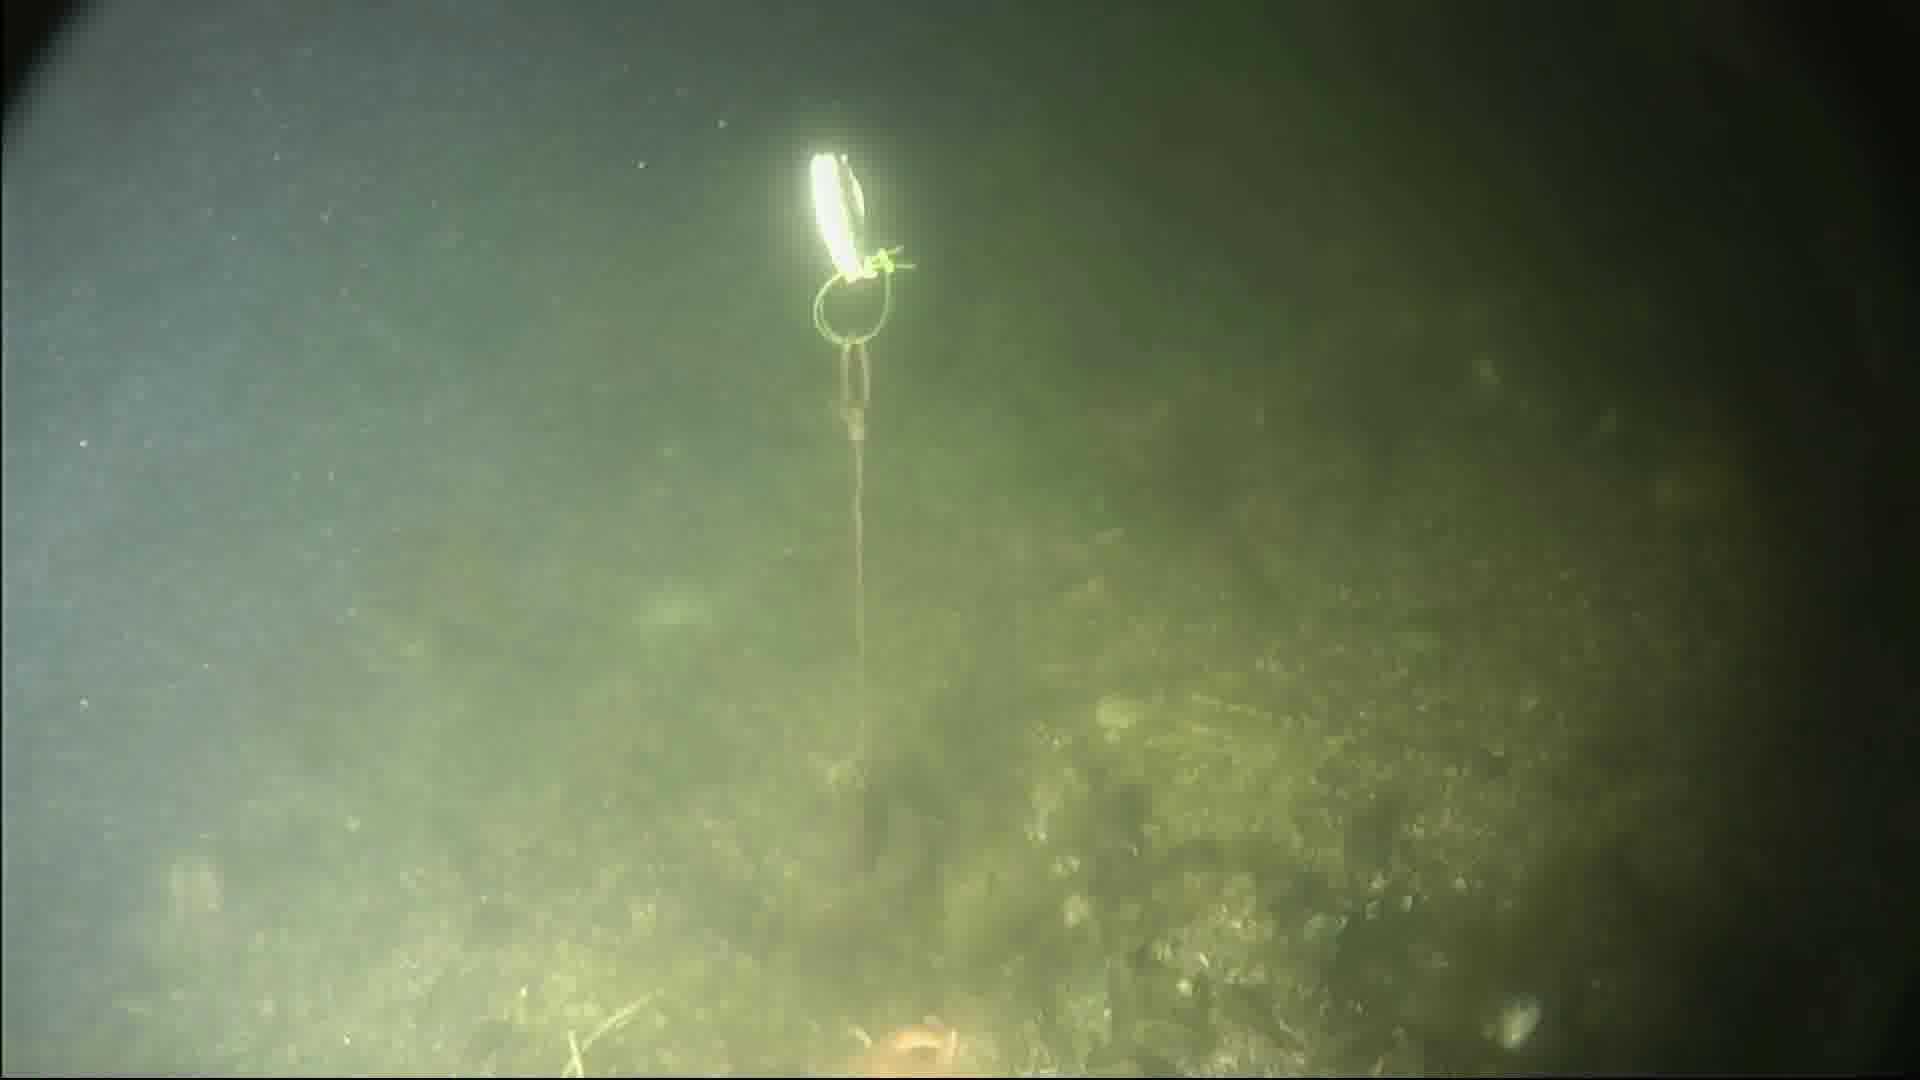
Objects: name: starfish
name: crab